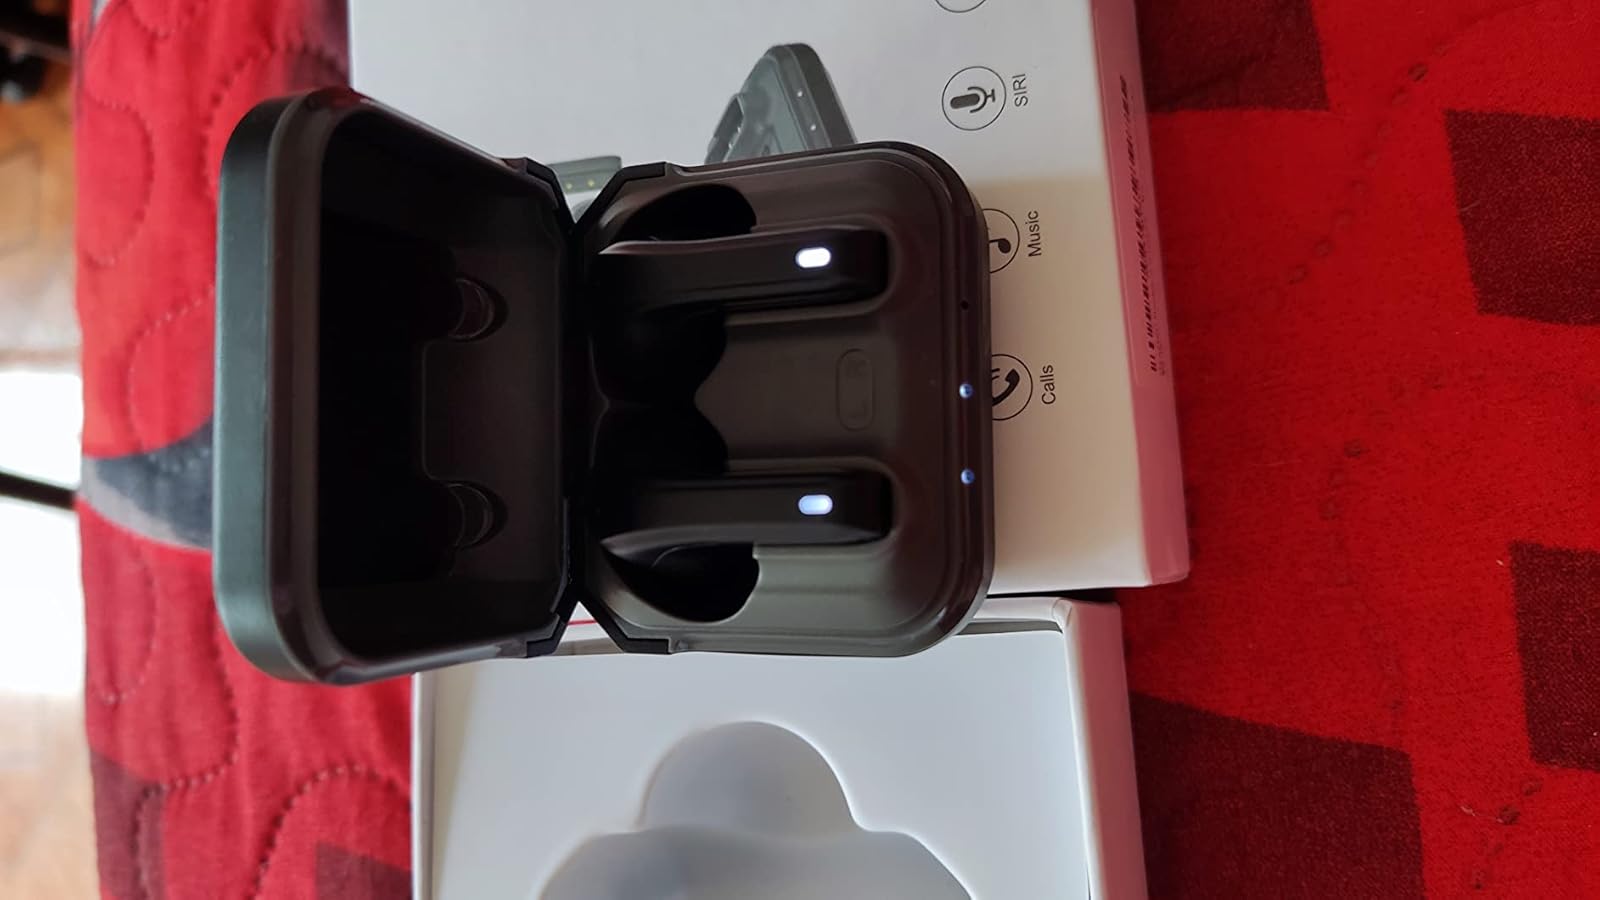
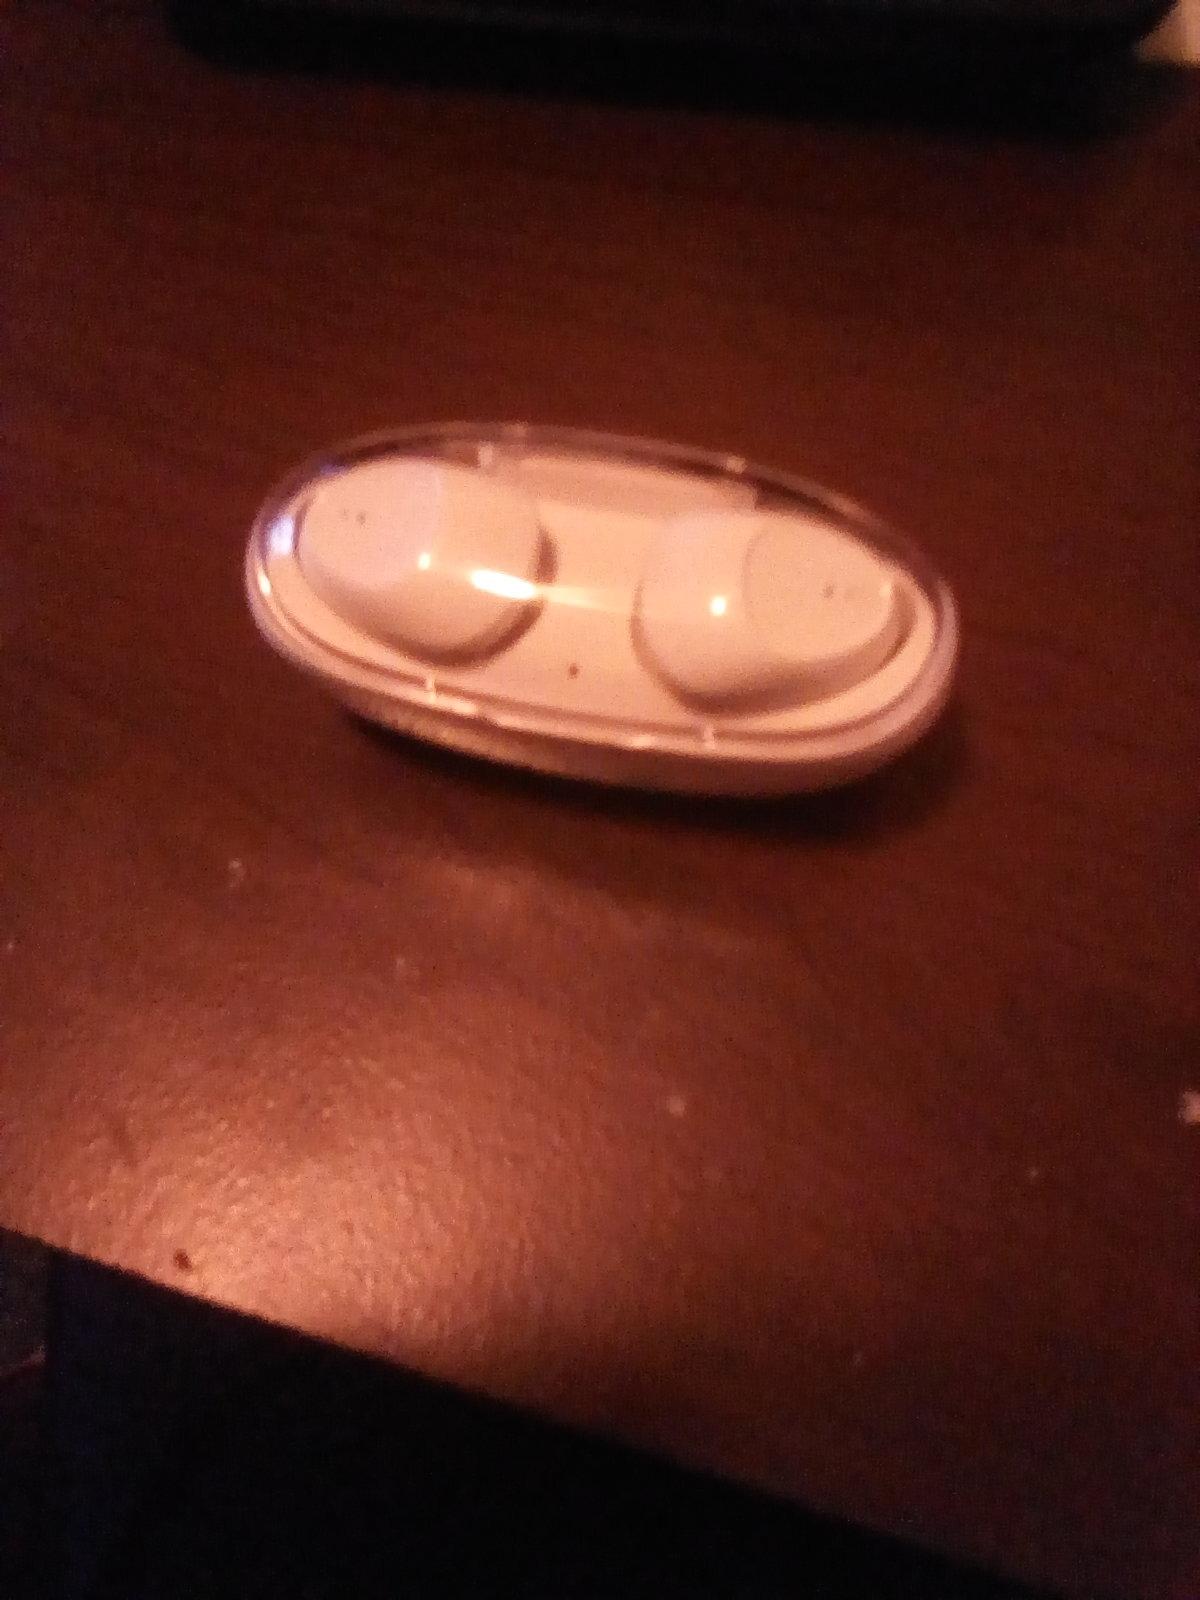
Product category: earbuds
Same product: no